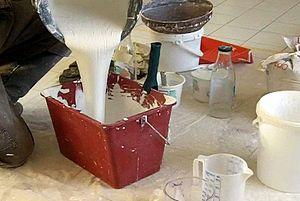
Fabrication de la peinture naturelle au fromage"
Le fromage blanc est un fromage à pâte fraiche, obtenu par une coagulation lactique, avec ou sans une action légère de la présure, faiblement égoutté et non affiné. Suivant la réglementation française : La dénomination fromage blanc est réservée à un fromage non affiné qui, lorsqu'il est fermenté, a subi une fermentation principalement lactique. Les fromages blancs fermentés et commercialisés avec le qualificatif frais ou sous la dénomination fromage frais doivent renfermer une flore vivante au moment de la vente au consommateur.